Manor of Iron Acton

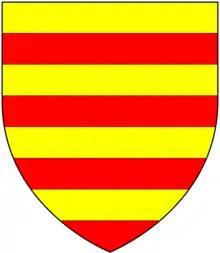
Arms of Poyntz: "Barry of eight or and gules"

John Poyntz (d. 24 Feb 1376), a younger son of Nicholas Poyntz (died 1311), feudal baron of Curry Mallet in Somerset, by his second wife Matilda (or Maud) de Acton, aunt and heiress in her issue of John de Acton (died 1362) of Iron Acton. he married twice: